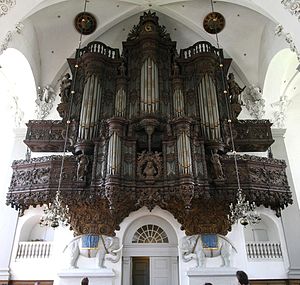
Vor Frelsers Kirke (København) / Interiør / Orgel
Orgelfacade.
Vor Frelsers Kirke ligger i Sankt Annæ Gade på Christianshavn i Københavns Kommune. Kirken er mest kendt for sit spiralsnoede spir, men den rummer også en imponerende, udskåret orgelfacade fra 1698 og Nicodemus Tessins mesterstykke af en altertavle.